C. N. Karunakaran

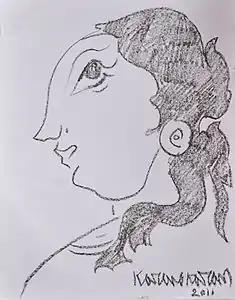
A drawing by C. N. Karunakaran

One of the first assignments Karunakaran undertook after returning to Kerala from Chennai was the restoration of murals at Guruvayur temple. He participated in several exhibitions, both group and solo, at various places in India and abroad, including the Embassy of India in Washington, Asian Art Gallery, Virginia, Brazilian cities like Rio de Janeiro, Paraty, São Paulo and Brasília, Asian Art Gallery, Vienna and Kuwait City. During his stay in Chennai, he was also involved with the Madras Design Demonstration Centre, a unit of the Government of Tamil Nadu where he assisted the centre in improving the handicrafts business and has illustrated a number of literary works in book form.